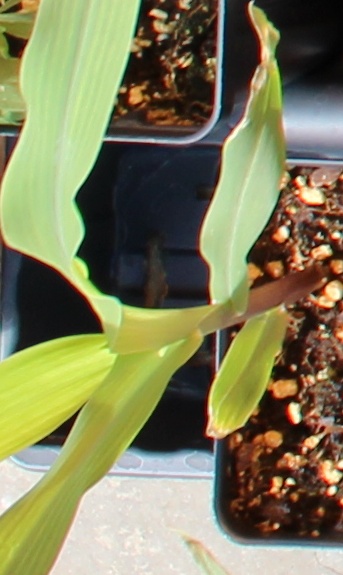
Label: Corn